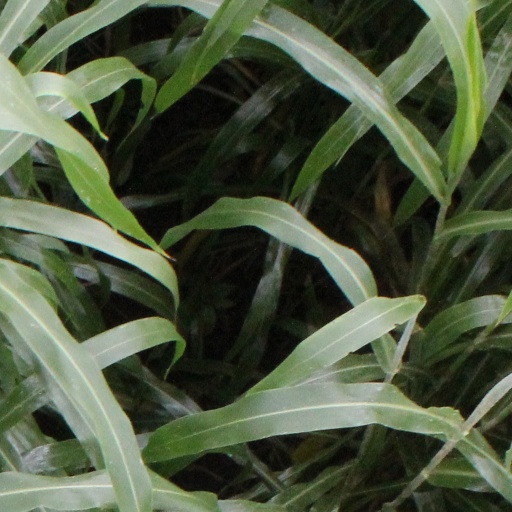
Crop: sorghum